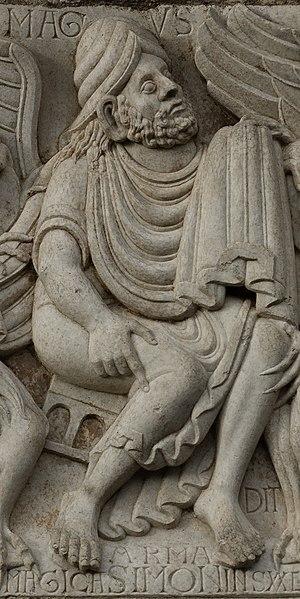
Relief de la porte Miègeville de la basilique Saint-Sernin de Toulouse. Le relief représente Simon le magicien, deux démons et la naissance de la vigne.